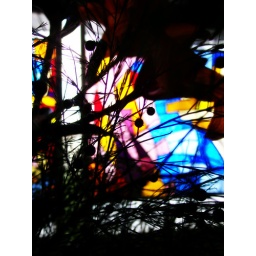
... this was the window in my old house